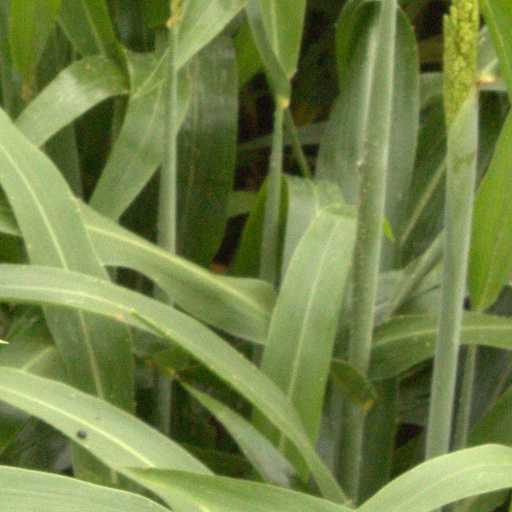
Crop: sorghum